Bernardo Bertolucci

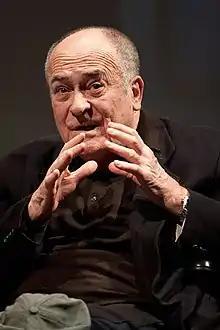
Bertolucci in 2011

In 1987, Bertolucci directed the epic "The Last Emperor", a biographical film telling the life story of Aisin-Gioro Puyi, the last emperor of China. The film was independently produced by British producer Jeremy Thomas, with whom Bertolucci worked almost exclusively from then on. The film was independently financed and three years in the making. Bertolucci, who co-wrote the film with Mark Peploe, won the Academy Award for Best Director. The film uses Puyi's life as a mirror that reflects China's passage from feudalism through revolution to its current state.